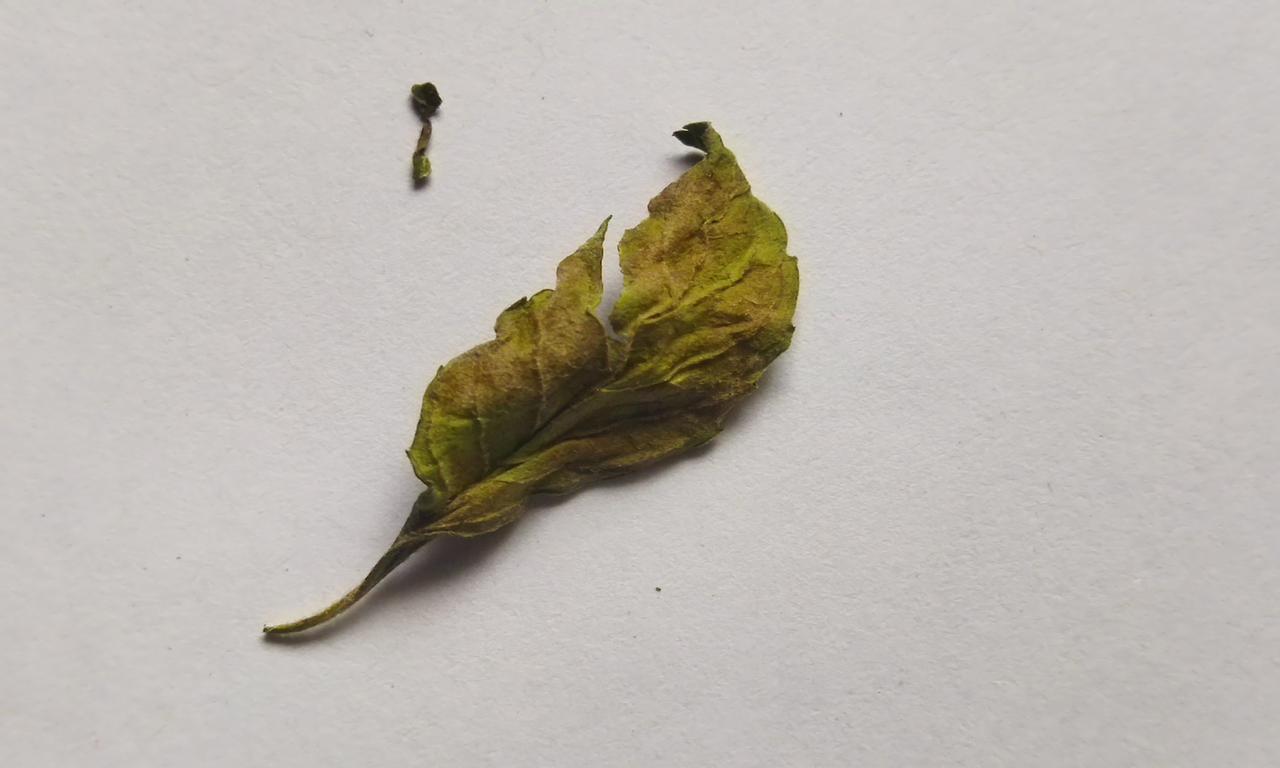
Label: Spoiled